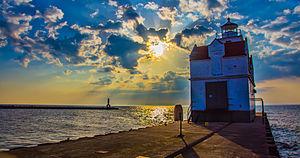
Le phare de Kewaunee, est un phare du lac Michigan situé à l'entrée du petit port de Kewaunee dans le Comté de Kewaunee, Wisconsin.